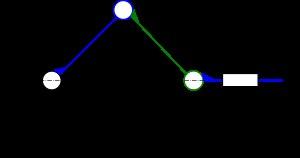
Le but de l'assemblage des pièces est de réaliser une ou plusieurs fonctions. Une des fonctions peut consister à être une structure immobile, ou bien à réaliser un travail. Dans tous les cas, chaque pièce est en contact avec plusieurs autres, ce qui va d'une part limiter les mouvements de chaque pièce, et d'autre part permettre la transmission d'efforts.